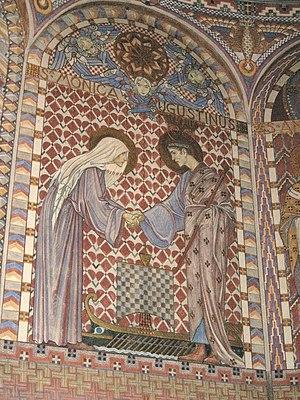
Monique, connue sous l'appellation de sainte Monique, née en c. 332 à Thagaste dans l'Empire romain et décédée en 387 à Ostie, est une chrétienne d'origine berbère. Son fils, Augustin, un des plus grands théologiens chrétiens, lui a rendu un vibrant hommage, particulièrement dans ses Confessions, ouvrage qui reste la principale source d'information biographique à son sujet. Reconnue sainte par l'Église catholique romaine et l'Église orthodoxe, elle est fêtée le 27 août, veille de la fête de son fils. Toutefois, en Wallonie, elle est fêtée le 4 mai.